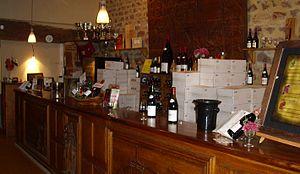
Caveau de dégustation de vin du Chateau de Chénas (69)
Le moulin-à-vent est un vin rouge français d'appellation d'origine contrôlée produit à cheval sur la limite entre les départements du Rhône et de Saône-et-Loire.
Chénas est une commune française, située dans le département du Rhône en région Auvergne-Rhône-Alpes. Les habitants de Chénas sont les Chénaillons.